Question: What color are the window drapes?
Tambaya: Mene launin cikin labulen tagar?
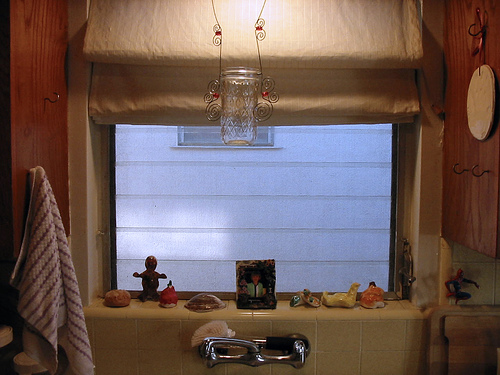
Answer: White.
Amsa: Fari.